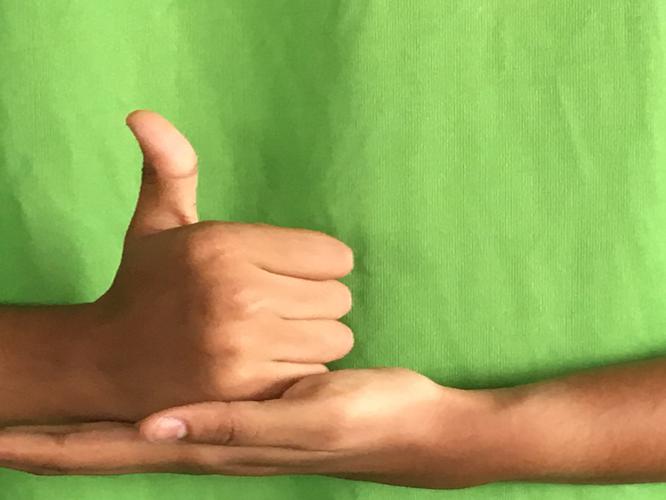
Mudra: Shivalinga
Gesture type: double_hand